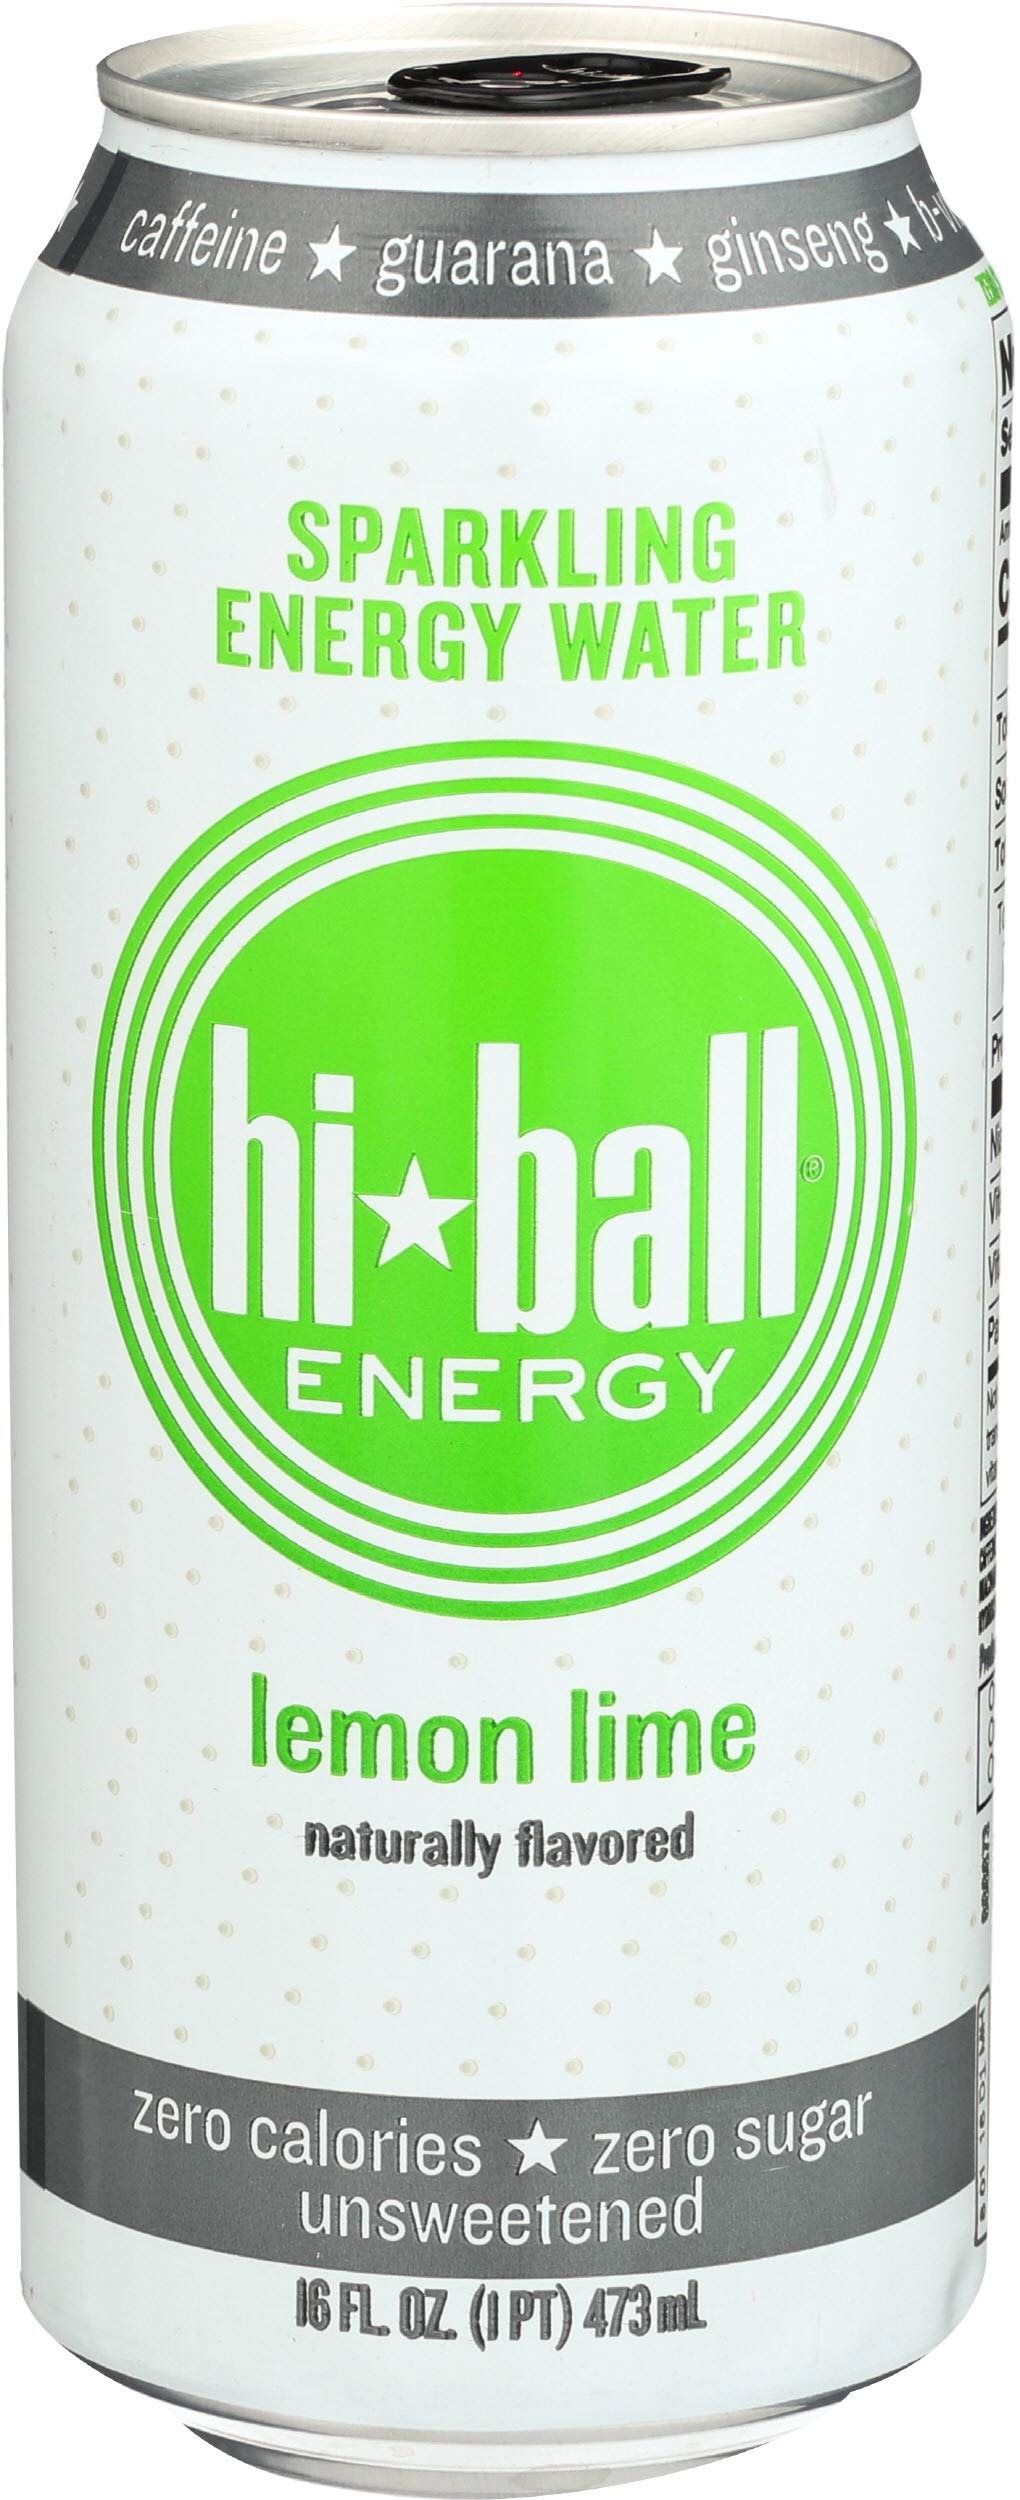
Item Name: Hi Ball Energy Water - Lemon Lime - 16 oz
Bullet Point: Single Serve
Value: 16.0
Unit: Fl Oz

Price: 2.28